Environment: real
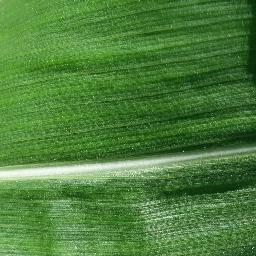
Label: healthy